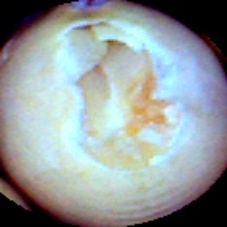
Label: Skin-damaged